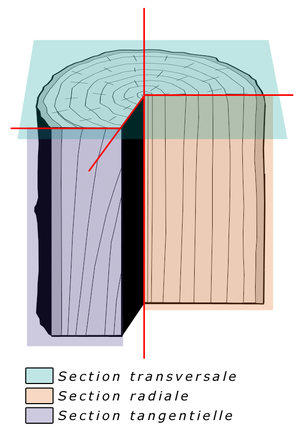
Le bois est un matériau naturel d'origine végétale. Il est constitué par un tissu végétal formant la plus grande partie du tronc des plantes ligneuses. Le bois assure, chez la plante, le rôle de conduction de la sève brute des racines jusqu’aux feuilles et le rôle de soutien mécanique de l'arbre ou de l'arbuste. Il sert aussi parfois de tissu de réserve.